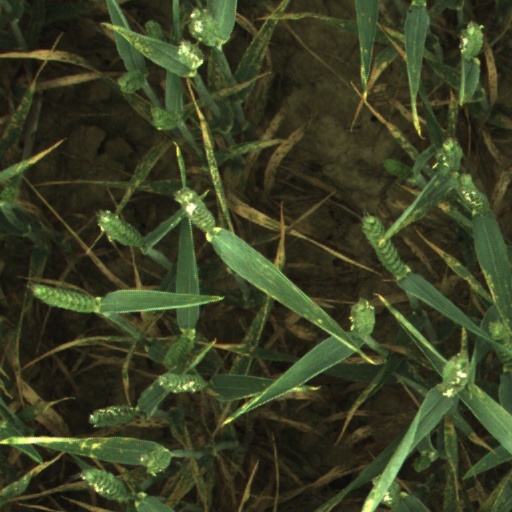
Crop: wheat